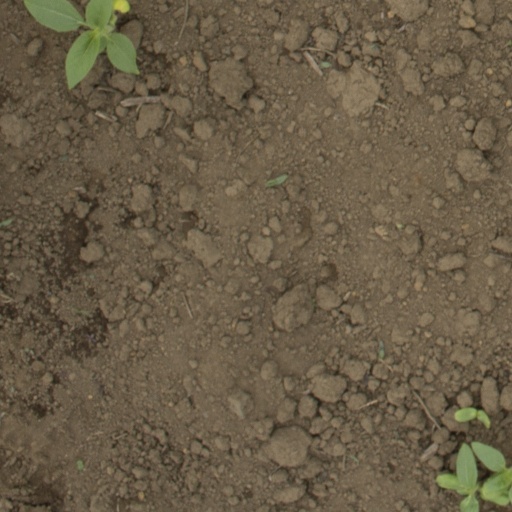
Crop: Jerusalem artichoke